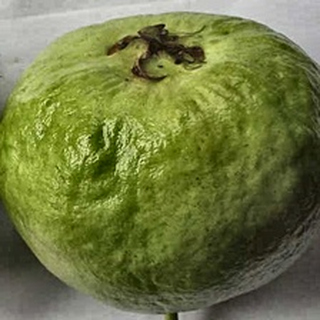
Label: healthy_guava